John Lawson (actor)

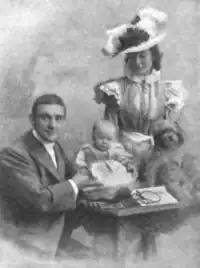
At home with Cissie Skinner in 1899

He wrote and performed the dramatic sketch "Humanity", which was immediately successful, and for the rest of his career he was known and billed as "Humanity" Lawson. In the piece, based on an actual event, Lawson plays the part of a Jew, Silvani, who has an unfaithful gentile wife. He fights his wife's lover in a spectacular scene in which everything on stage is smashed to pieces, and the stairway on which they are fighting eventually collapses, killing them both. According to W. J. MacQueen-Pope: "It is human nature to enjoy seeing things smashed up, and Lawson satisfied the most demanding of smash fans... People went to see it in myriads for years; it made no difference that they knew every word, every bit of business. There was always that wholesale smash-up which was irresistible." Performances concluded with a musical monologue, "Only a Jew", co-written by Lawson and Moses Besso, "dedicated to the Hebrew gentlemen of the world", with the refrain: "Only a Jew - the insult I'll remember / Only a Jew - then why not Christian too? / The same world lies before us, the same sun shining o'er us / And why should they insult a man - only a Jew!".